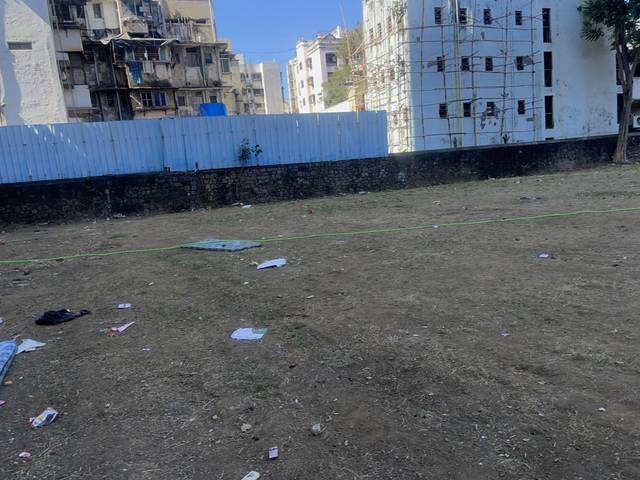
Region: India
Coordinates: 19.201, 72.845